King Charles's Castle

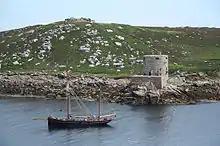
The castle (top), overlooking New Grimsby harbour and Cromwell's Castle (bottom)

The Scilly Isles supported Charles I during the English Civil War, and after a short period in Parliamentary control rebelled in favour of Charles in 1648. The Royalists on Tresco appeared to have believed that King Charles's Castle was a critical defensive point on the island and probably built new earthwork defences around the castle to defend it against an attack from the land. It is possible, however, that these defences instead date from around 1627, and were built by the King's engineer, Bernard Johnson. During this period the castle was given its current name.